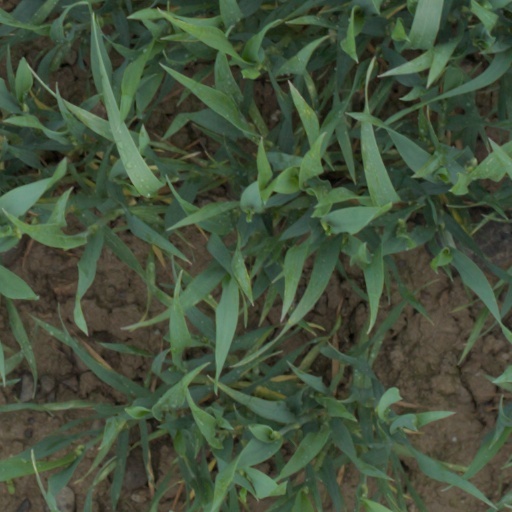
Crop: wheat